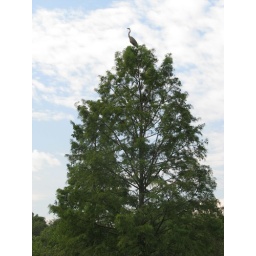
blue heron in tree top